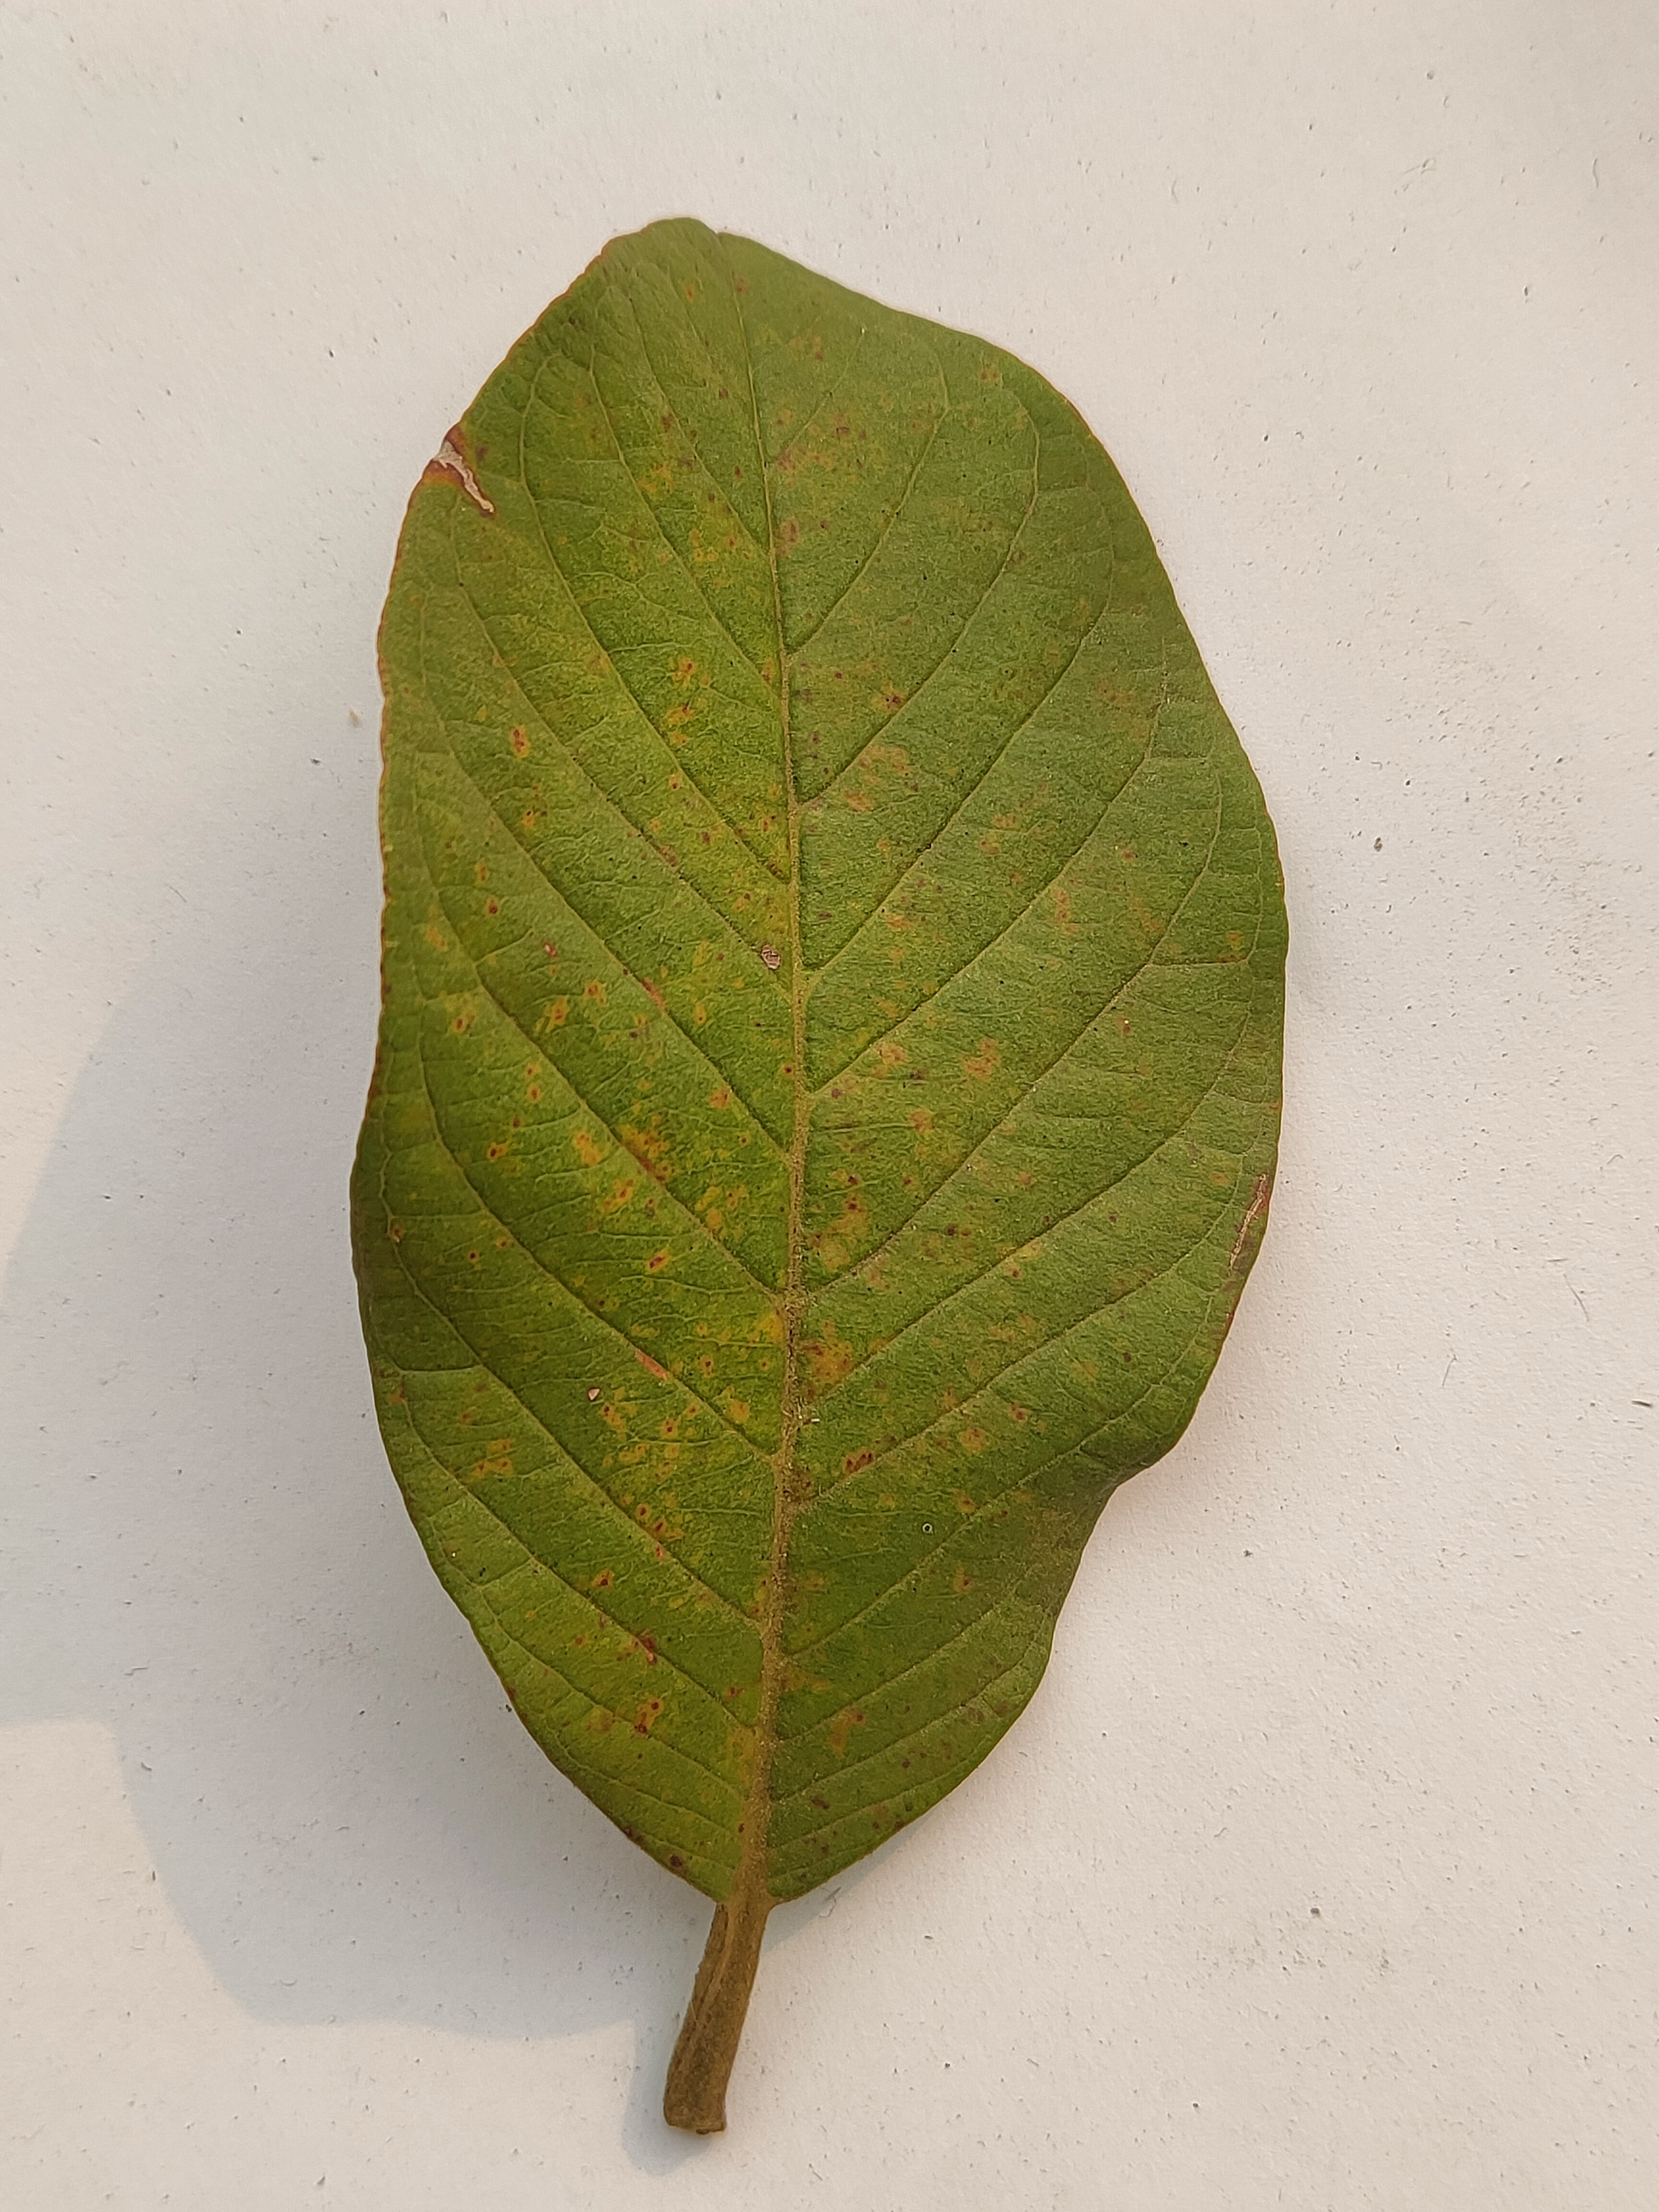
Leaf variety: Guava